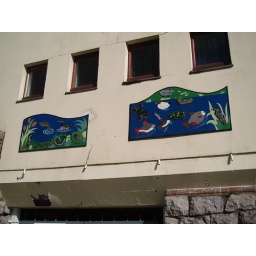
It had these neat plaques showing fish, birds and other wildlife all around the boat house.